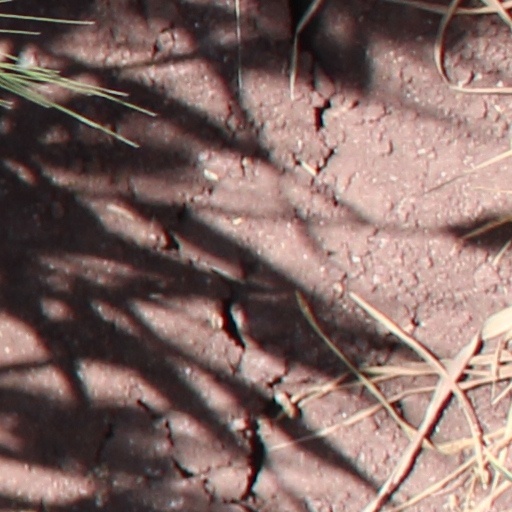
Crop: wheat